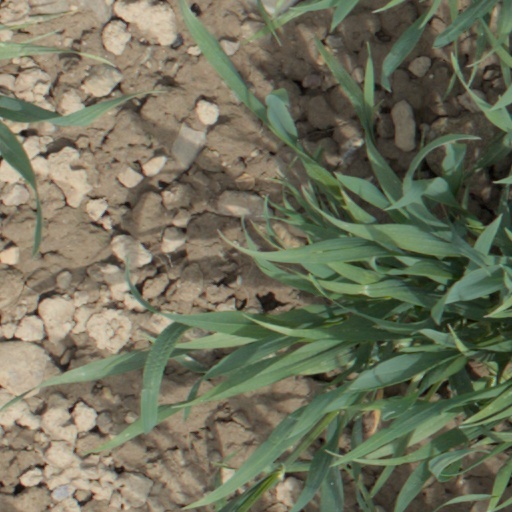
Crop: wheat